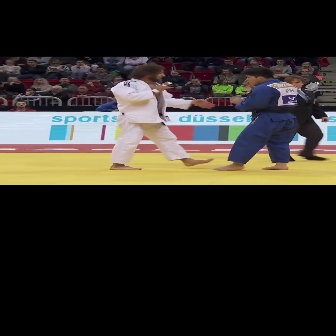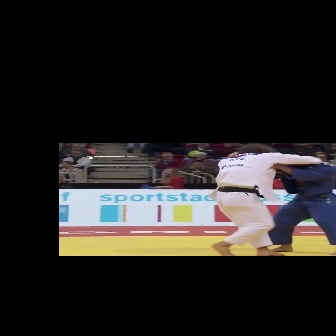
  Please identify the target specified by the bounding box [109,63,215,170] in the first image and locate it in the second image. Return the coordinates in [x_min,y_min,x_max,y_max] format.
Answer: [209,143,321,255]